C. W. McCall

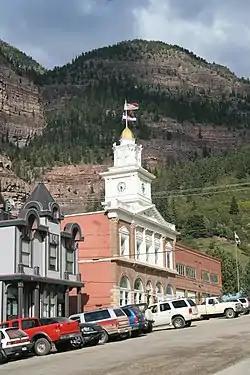
Ouray City Hall, which was created as a replica of the Independence Hall, was restored after a fund-raising campaign led by Bill Fries as mayor

Fries and his family vacationed in Ouray, Colorado, during the 1960s. They then bought a summer home there after the financial success of "Convoy." When Fries stopped touring, he retired to Ouray with his family. In 1986, Fries was elected mayor of the town and served three terms of two years each. His main achievement as mayor was to restore the historic city hall, which had burned down in 1950. Another major project was the "San Juan Odyssey". This was an audiovisual exhibition which had originally been a slide show at Wright's Opera House. C. W. McCall had provided the narration for this in 1979 and it was shown to hundreds of thousands of visitors until the show closed in 1996. He then revised and digitized the production so that it could be shown in modern formats such as DVD.